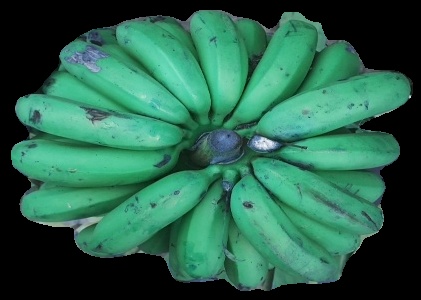
Variety: pachbale
Grade: grade2